Calais

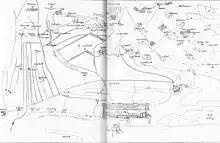
The Marches of Calais in the time of Henry VIII. (Top: south, bottom: north): "Cales Market" within citadel, shown at bottom, top "Gyenes Castel", bottom left "Graveling", bottom right "Sand Gat"

Calais was an integral part of the English trading economy, though not regarded as being a part of the Kingdom of England until the days of King Henry VIII, from which time the Pale of Calais sent two members to the English Parliament. The continued English hold on Calais however depended on expensively maintained fortifications, as the town lacked any natural defences. Maintaining Calais was a costly business that was frequently tested by the forces of France and the Duchy of Burgundy, with the Franco-Burgundian border running nearby. The British historian Geoffrey Elton once remarked "Calais—expensive and useless—was better lost than kept". The duration of the English hold over Calais was, to a large extent, the result of the feud between Burgundy and France: both sides coveted the town, but preferred to see England control it rather than their domestic rivals. The stalemate was broken by the victory of the French crown over Burgundy following Joan of Arc's final battle in the siege of Compiègne in 1430, and the later incorporation of the duchy into France.